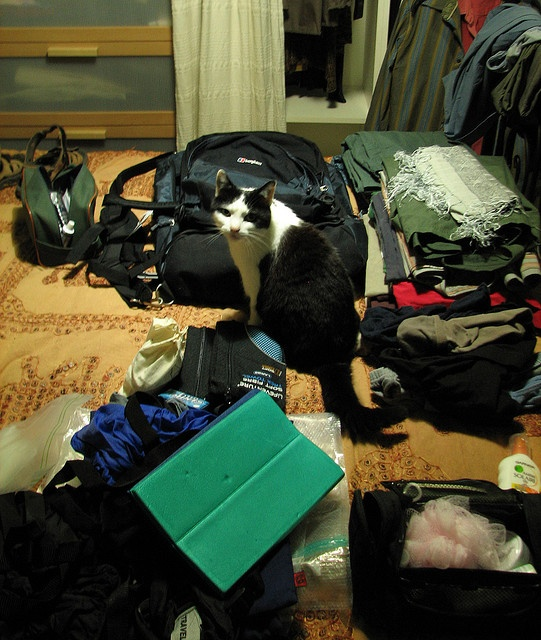
A black and white cat sitting on top of a bed.
A room of suitcases and clothes has a cat.
A cat sits among someone's clothing and personal belongings.
A cat is sitting on the floor of a cluttered room.
A black and white cat lounging on a cluttered bed with luggage.